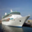
Label: ship